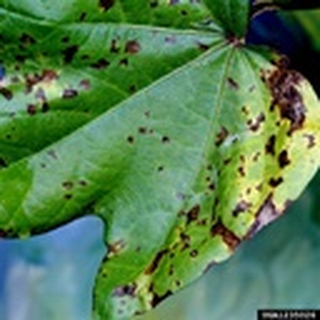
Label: cotton_target_spot